Bendigo

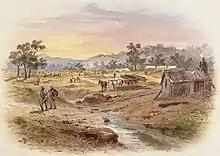
Bendigo Creek, named after a local shepherd and amateur boxer who, in turn, earned the sobriquet because his fighting style resembled that of English bare-knuckle champion William Abednego "Bendigo" Thompson

The traditional owners of the Mount Alexander area, traditionally named Leanganook, that includes Greater Bendigo, are the Dja Dja Wurrung (Djaara) people. They exploited the rich local hunting grounds from which they were displaced by the arrival by white settlers, who established the first of many vast sheep runs in 1837. The Dja Dja Wurrung peoples experienced two waves of settlement and dispossession: from the south from 1837 and from the north from 1845. The marked decrease in Dja Dja Wurrung population was also due to the arrival of non-indigenous animals; they use their noses to "root up" the nutritious moon-nar tuber (yam daisy); after just a year it was noticed the plant was becoming scarce.